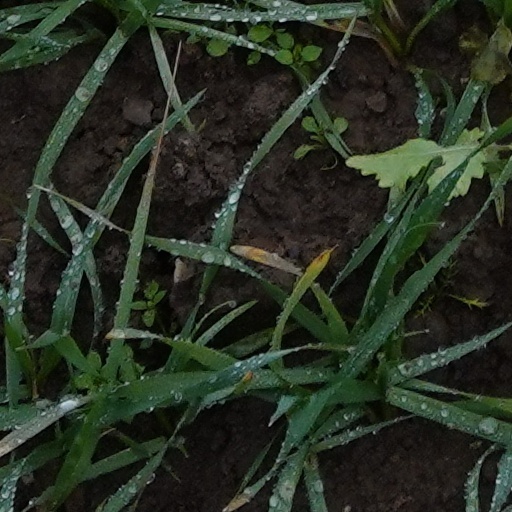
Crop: wheat